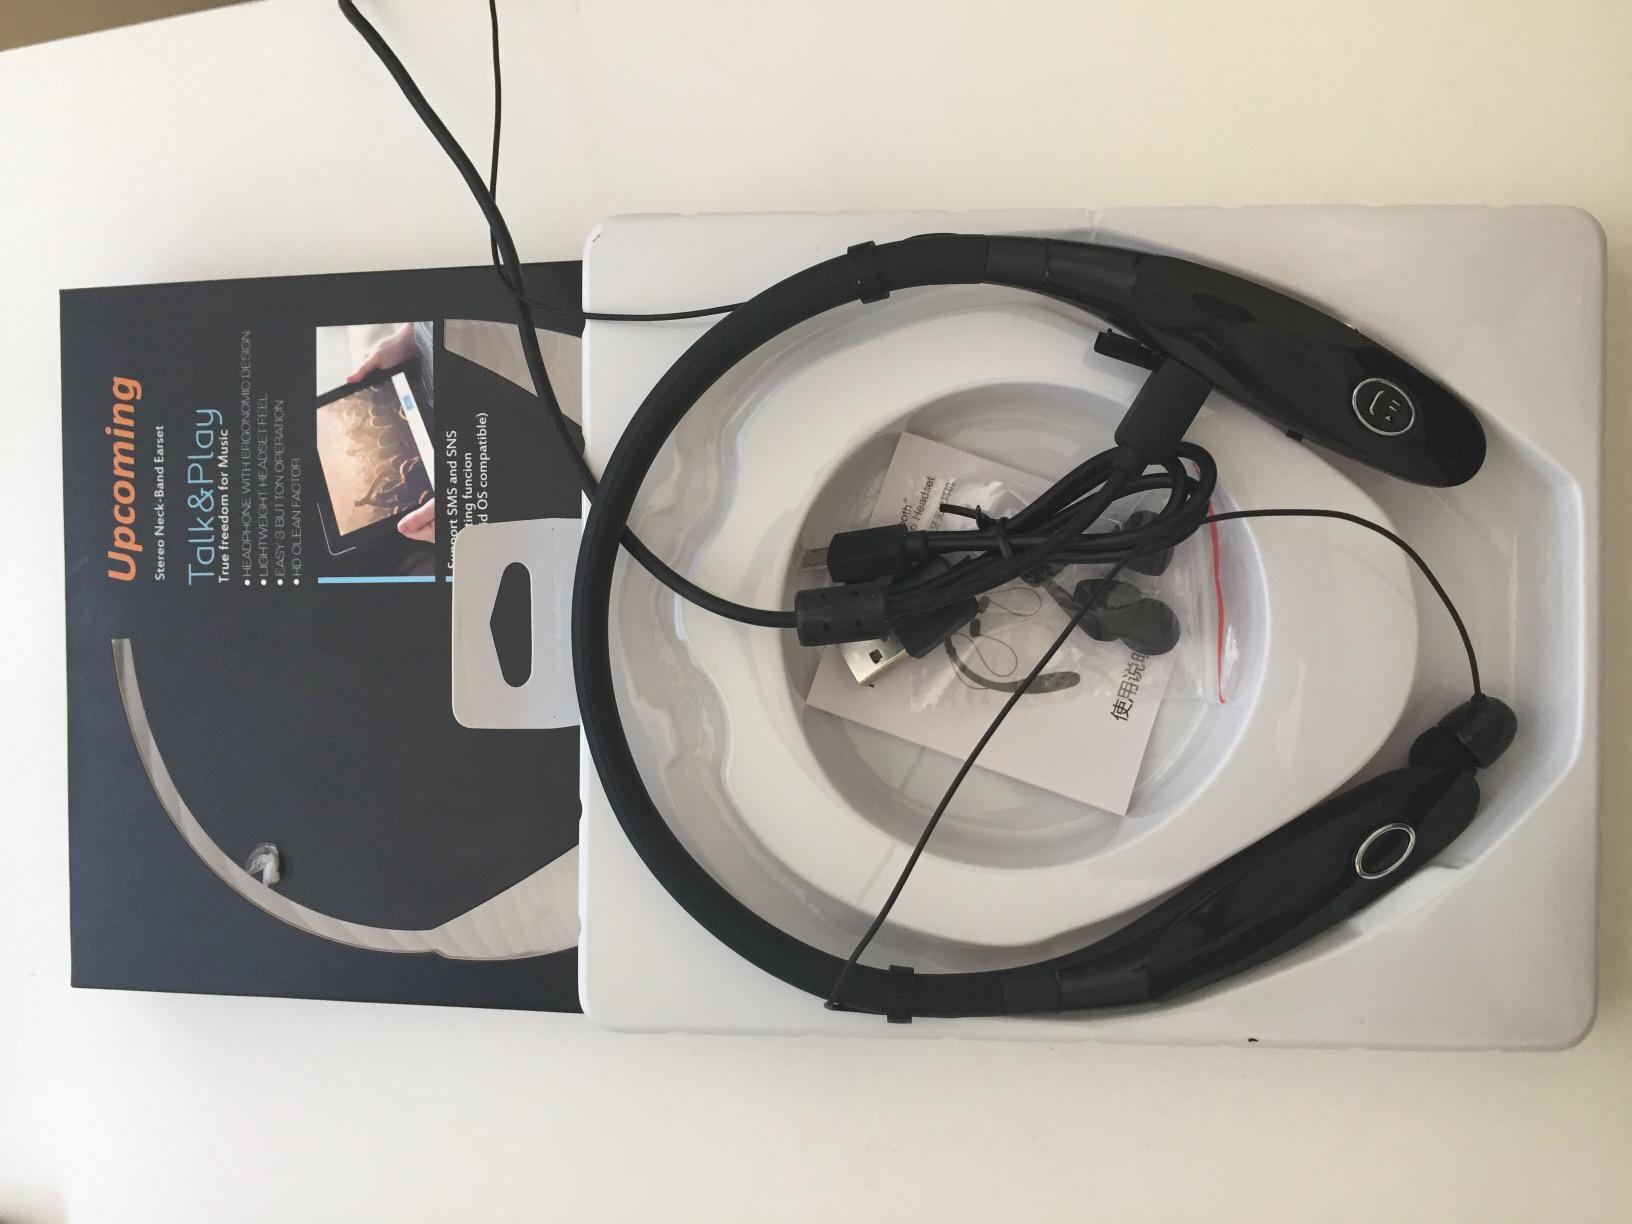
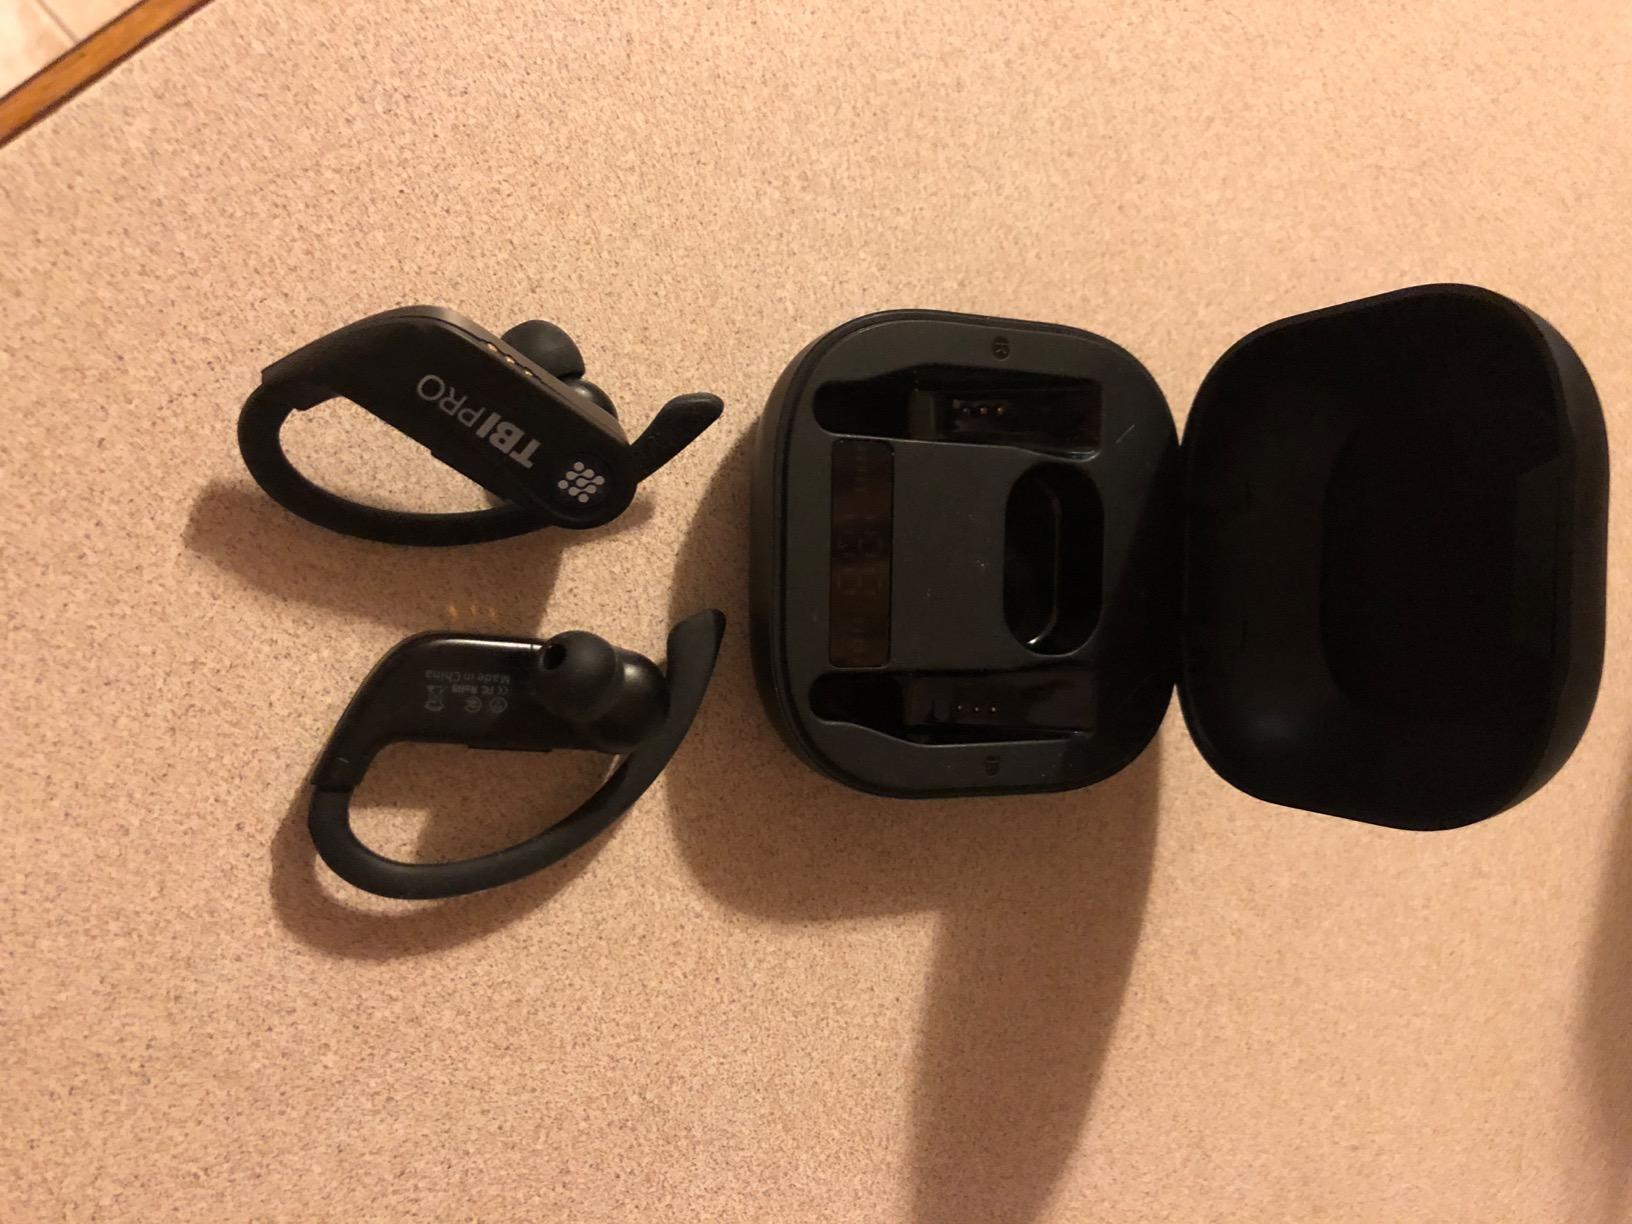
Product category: earbuds
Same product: no